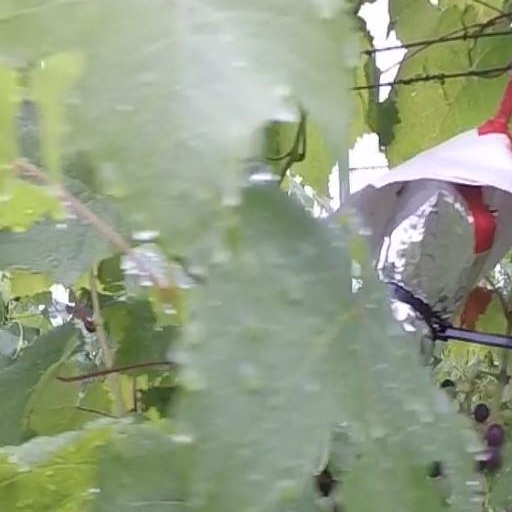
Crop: grape